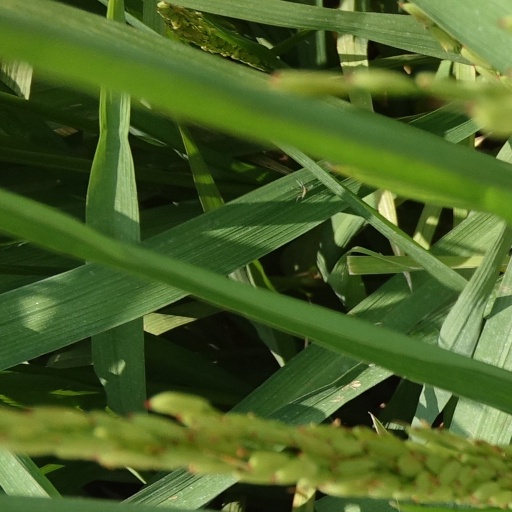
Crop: rice